Algeciras campaign

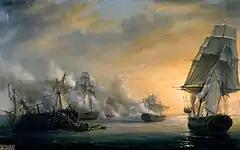
"Fight of the Formidable" Pierre-Julien Gilbert, 1832

The Algeciras campaign (also known as the Battle of Algeciras or Battles of Algeciras) was an attempt by a French Navy squadron from Toulon under Counter-Admiral Charles-Alexandre Léon Durand Linois to join a Franco-Spanish fleet at Cadiz in June-July 1801 during the War of the Second Coalition prior to a planned expedition to either Egypt or Portugal. To reach Cadiz, Linois's squadron had to pass the British naval base at Gibraltar, which contained the squadron tasked with blockading Cadiz. The British squadron was commanded by Rear-Admiral Sir James Saumarez. After a successful voyage between Toulon and Gibraltar in which a number of British vessels were captured, the squadron anchored at Algeciras, a fortified port city within sight of Gibraltar across Gibraltar Bay. On 6 July 1801, Saumarez attacked the anchored squadron, in the First Battle of Algeciras. Although severe damage was inflicted on all three French ships of the line, none could be successfully captured and the British were forced to withdraw without HMS "Hannibal", which had grounded and was subsequently seized by the French.